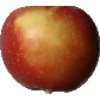
Label: Apple Braeburn 1